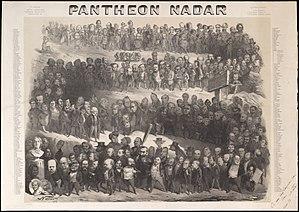
Le Panthéon Nadar est une frise lithographique de 81,9 × 114,9 cm, représentant 250 écrivains et journalistes, réalisée par Nadar en 1854. Elle est conservée notamment à la Bibliothèque nationale de France et au Metropolitan Museum of Art de New York.